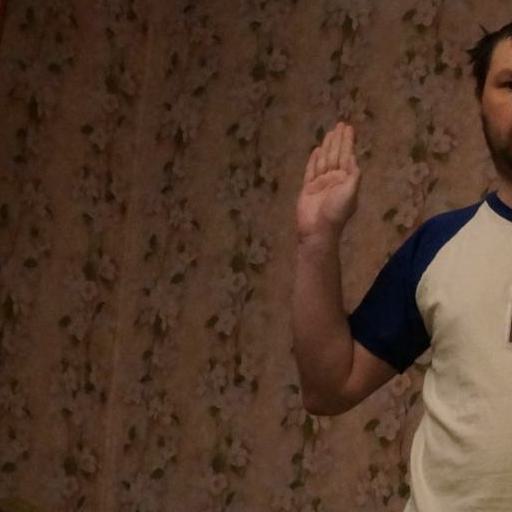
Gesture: stop